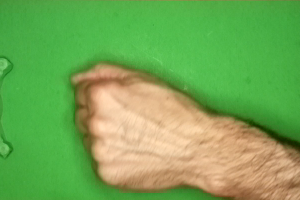
Label: rock